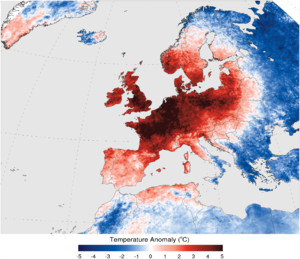
La canicule de juillet 2006 en France est un événement climatique remarquable survenu une grande partie du mois de juillet 2006. C'est la deuxième période de chaleur la plus importante depuis 1950, après celle de 2003 et devant celles de 1976 et 1983.